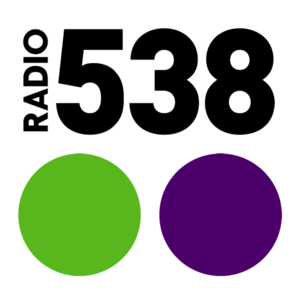
Radio 538 est une station de radio privée néerlandaise basée à Hilversum, créée en 1992 et appartenant au groupe Talpa Network, auquel appartient également Sky Radio, Radio 10 et Radio Veronica.